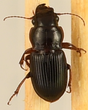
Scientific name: Cratacanthus dubius
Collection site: North Sterling NEON (STER), plot STER_032